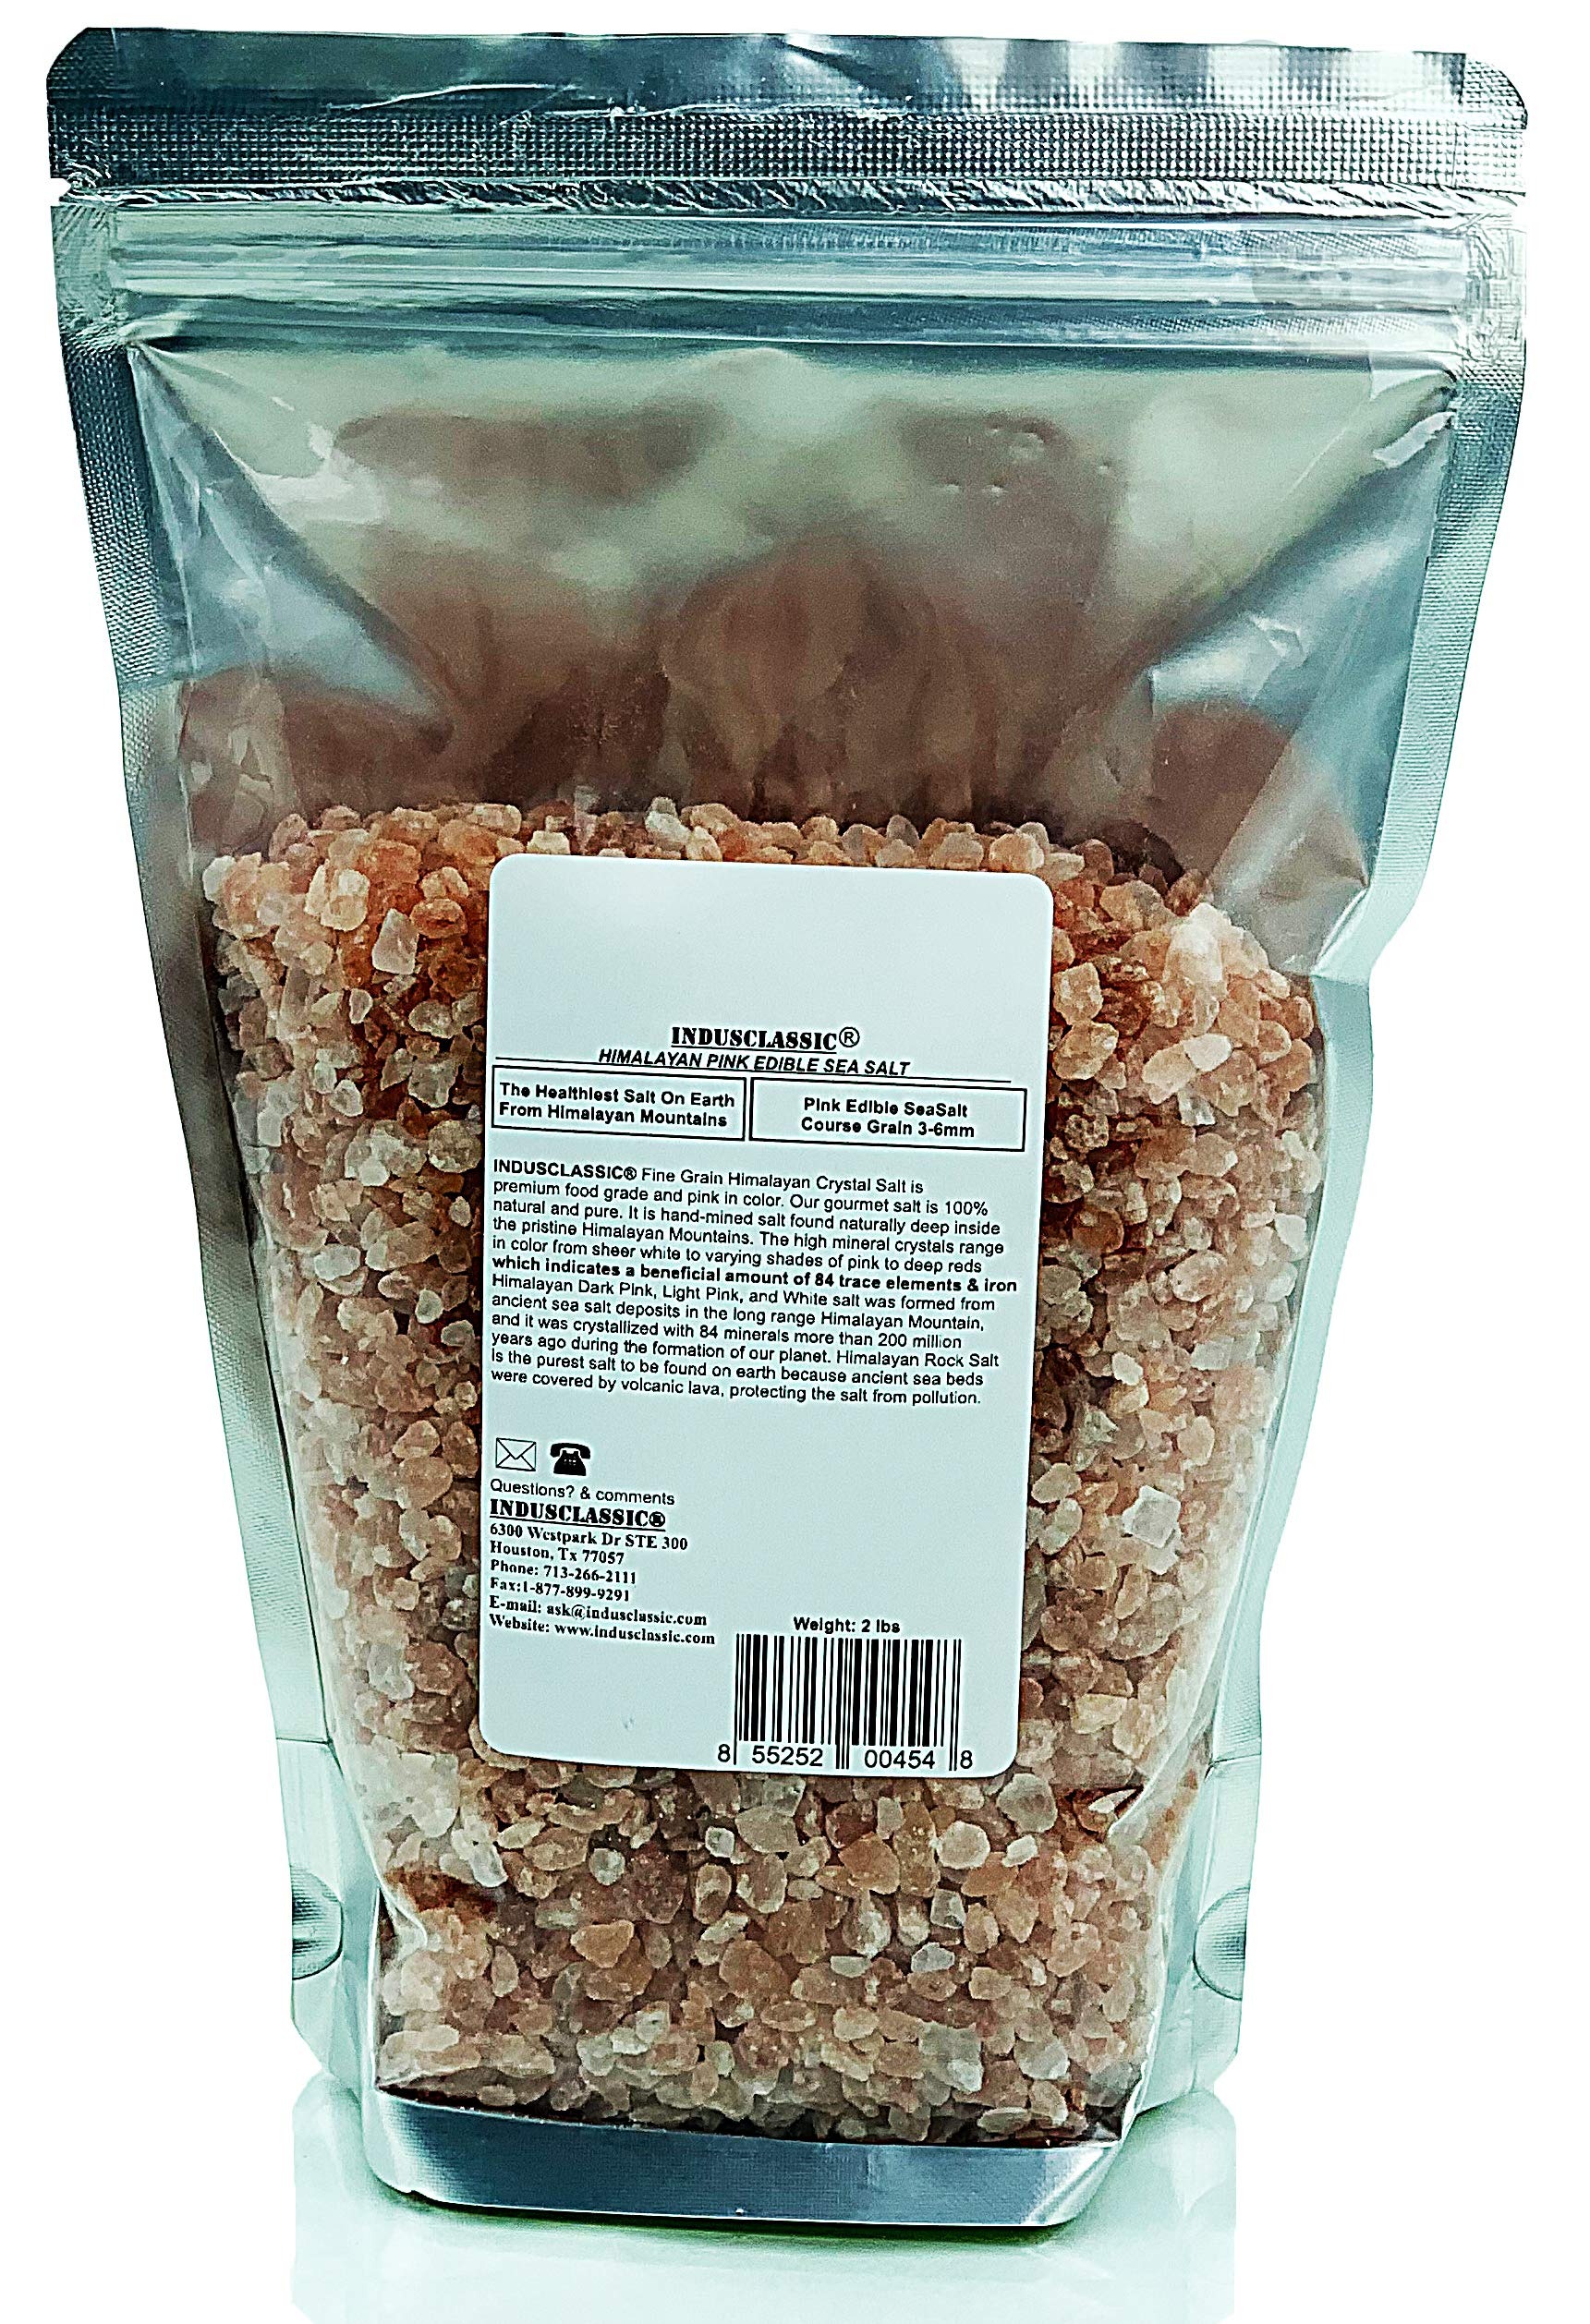
Item Name: Indusclassic Kosher Pure Natural Unprocessed Himalayan Edible Pink Cooking Coarse Grain Salt (2 lbs Coarse Grain 3~6mm)
Value: 32.0
Unit: Ounce

Price: 10.95